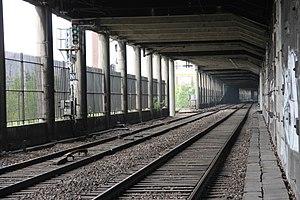
La tranchée couverte et son fil trolley (direction Sotteville).
La ligne de Rouen-Gauche à Petit-Couronne est une ligne de chemin de fer française à écartement standard. Elle est située à l'intérieur de l’agglomération de Rouen. Desservant les quais et les établissements industriels de la rive gauche du port de Rouen, elle a subi les vicissitudes des guerres, des crises économiques et des aménagements portuaires. Aujourd'hui, bien que ses voies principales soient électrifiées, elle est largement sous-utilisée compte tenu à la fois du déclin du transport ferroviaire et de la désindustrialisation de sa zone de chalandise.